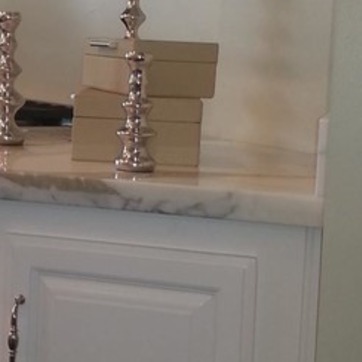
Material: polishedstone